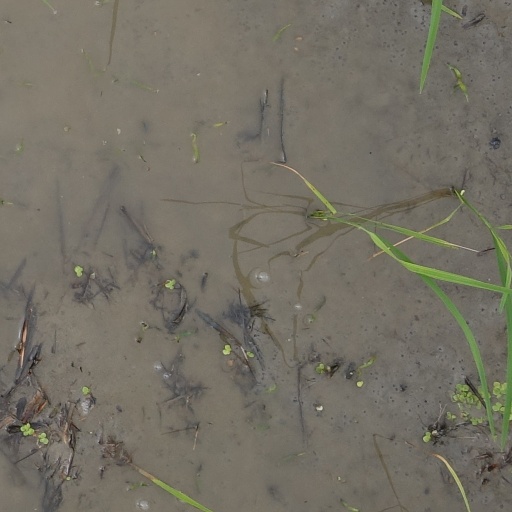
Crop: rice